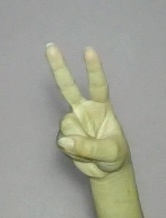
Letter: taa